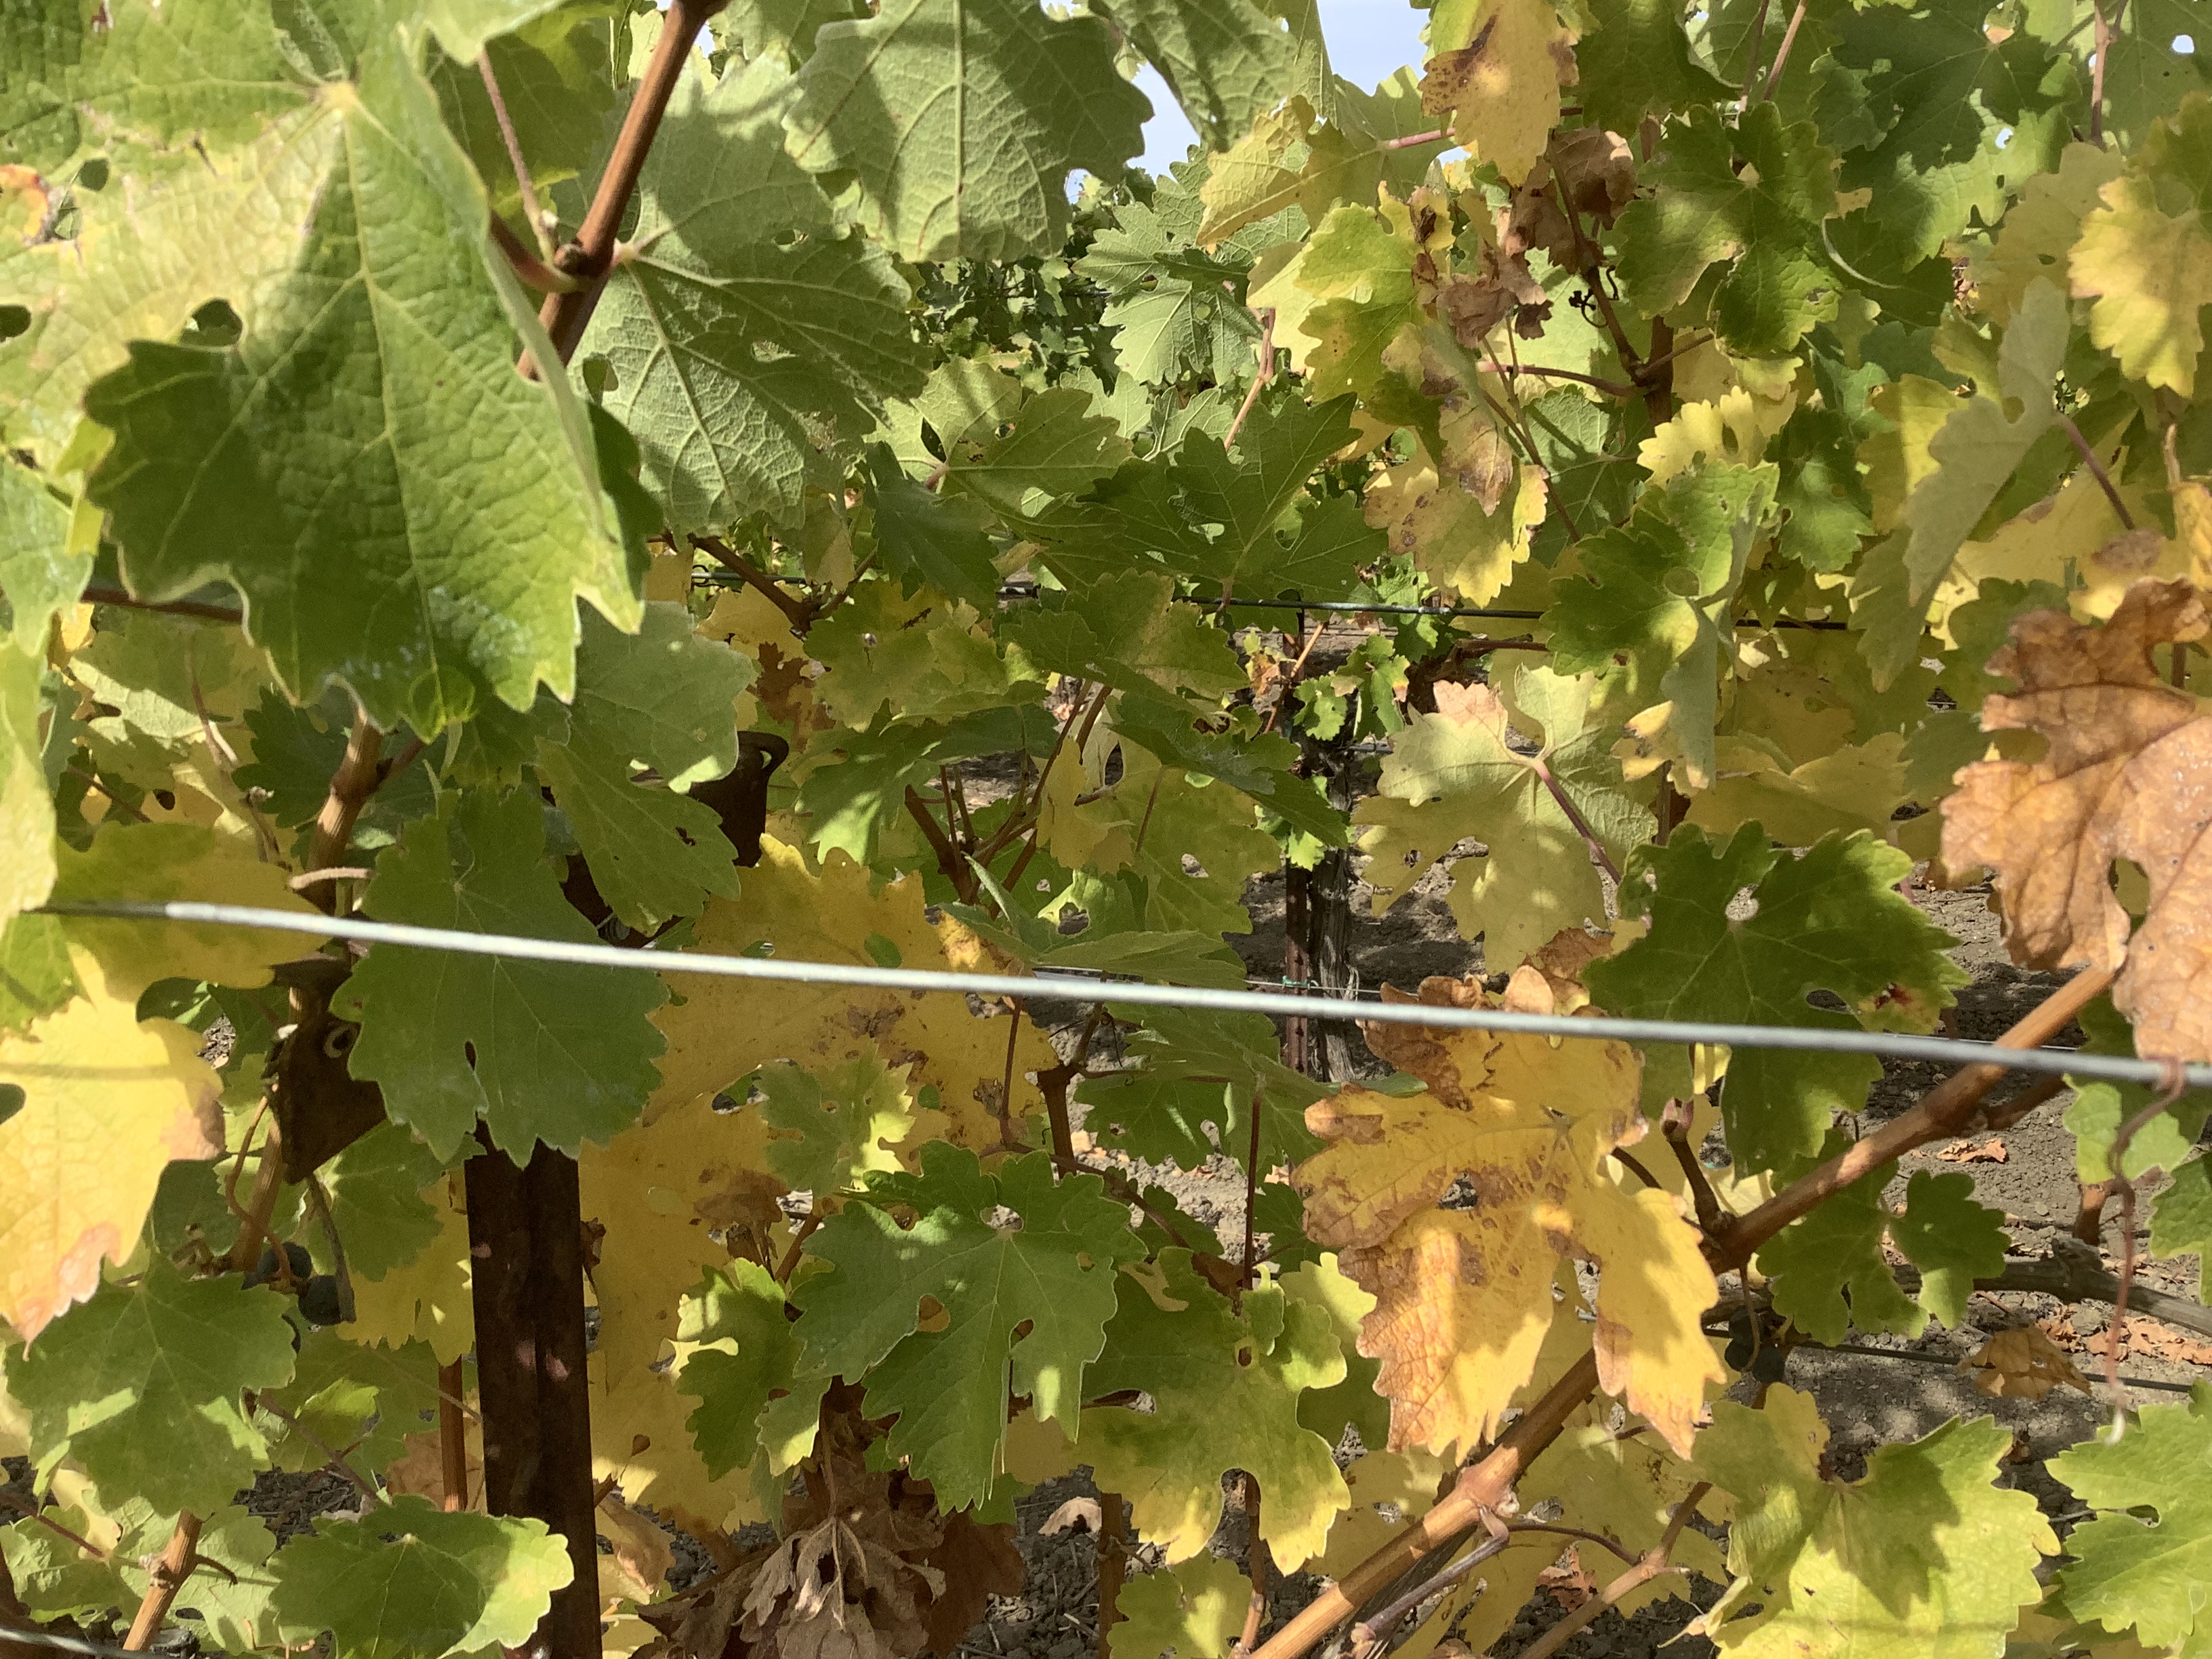
Label: No Virus